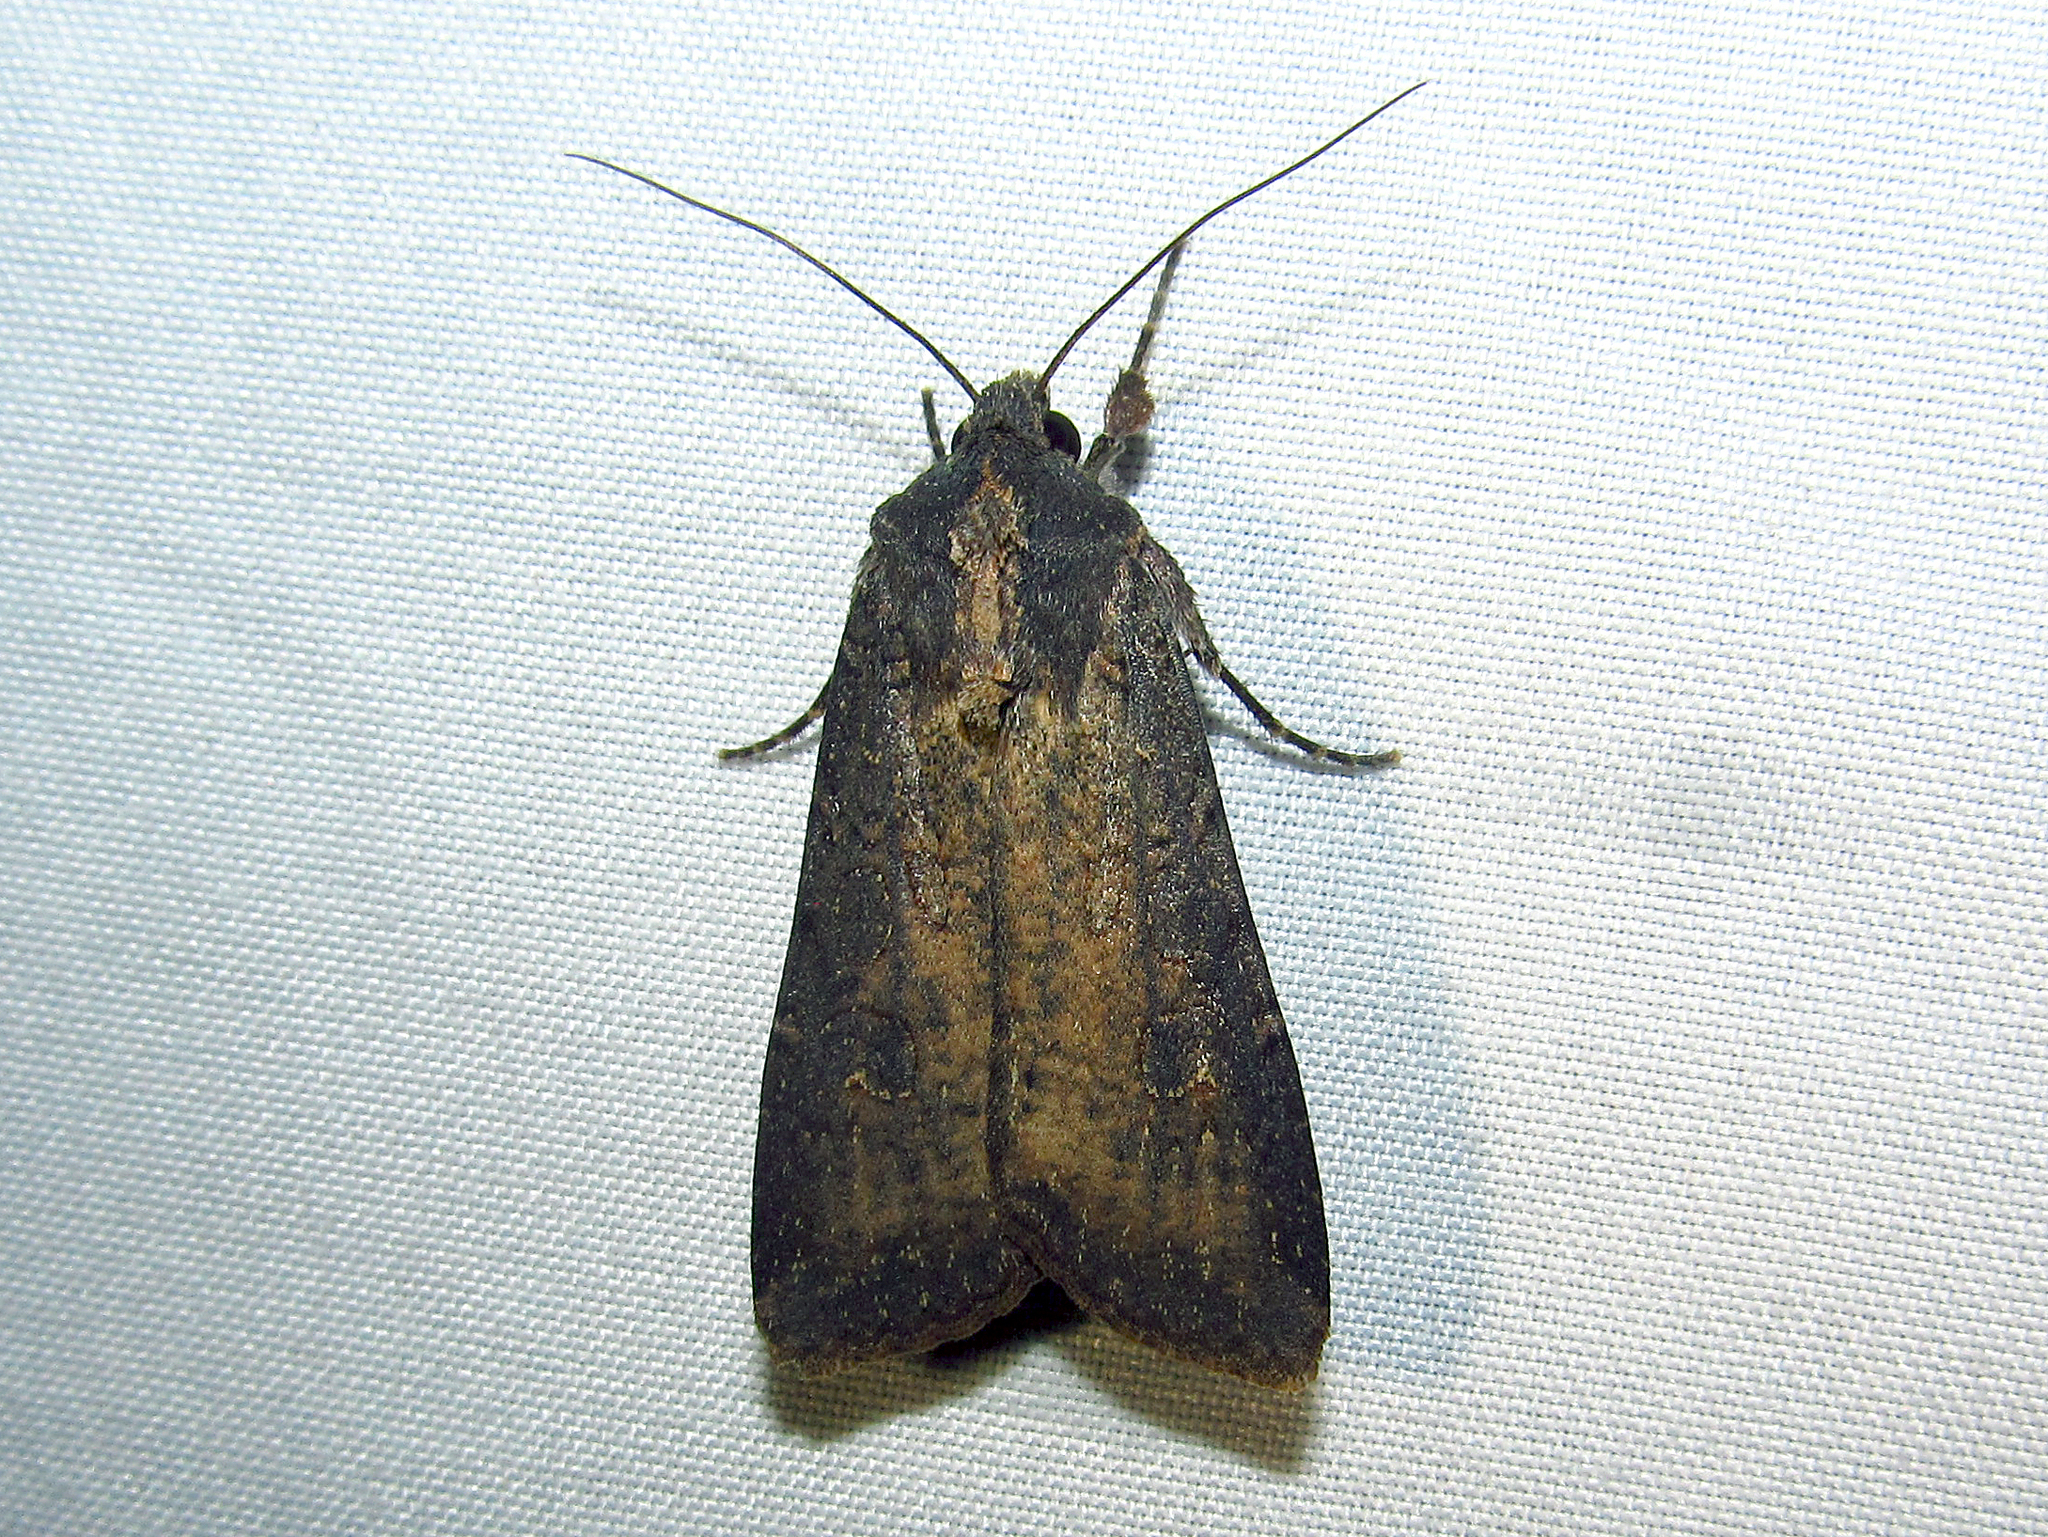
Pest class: cutworms